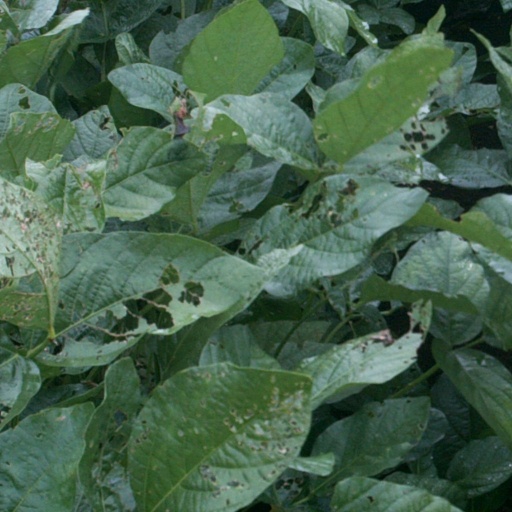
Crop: soybean